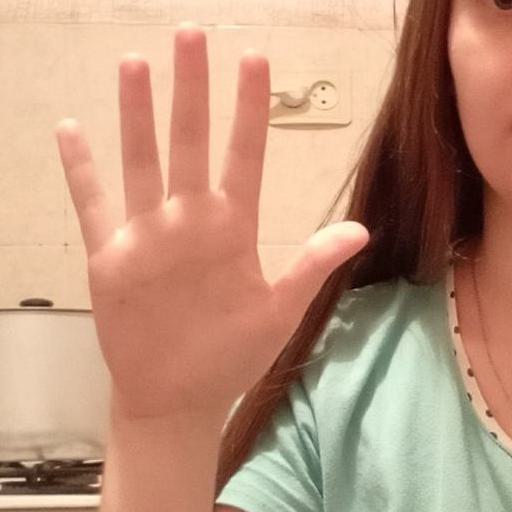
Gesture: palm